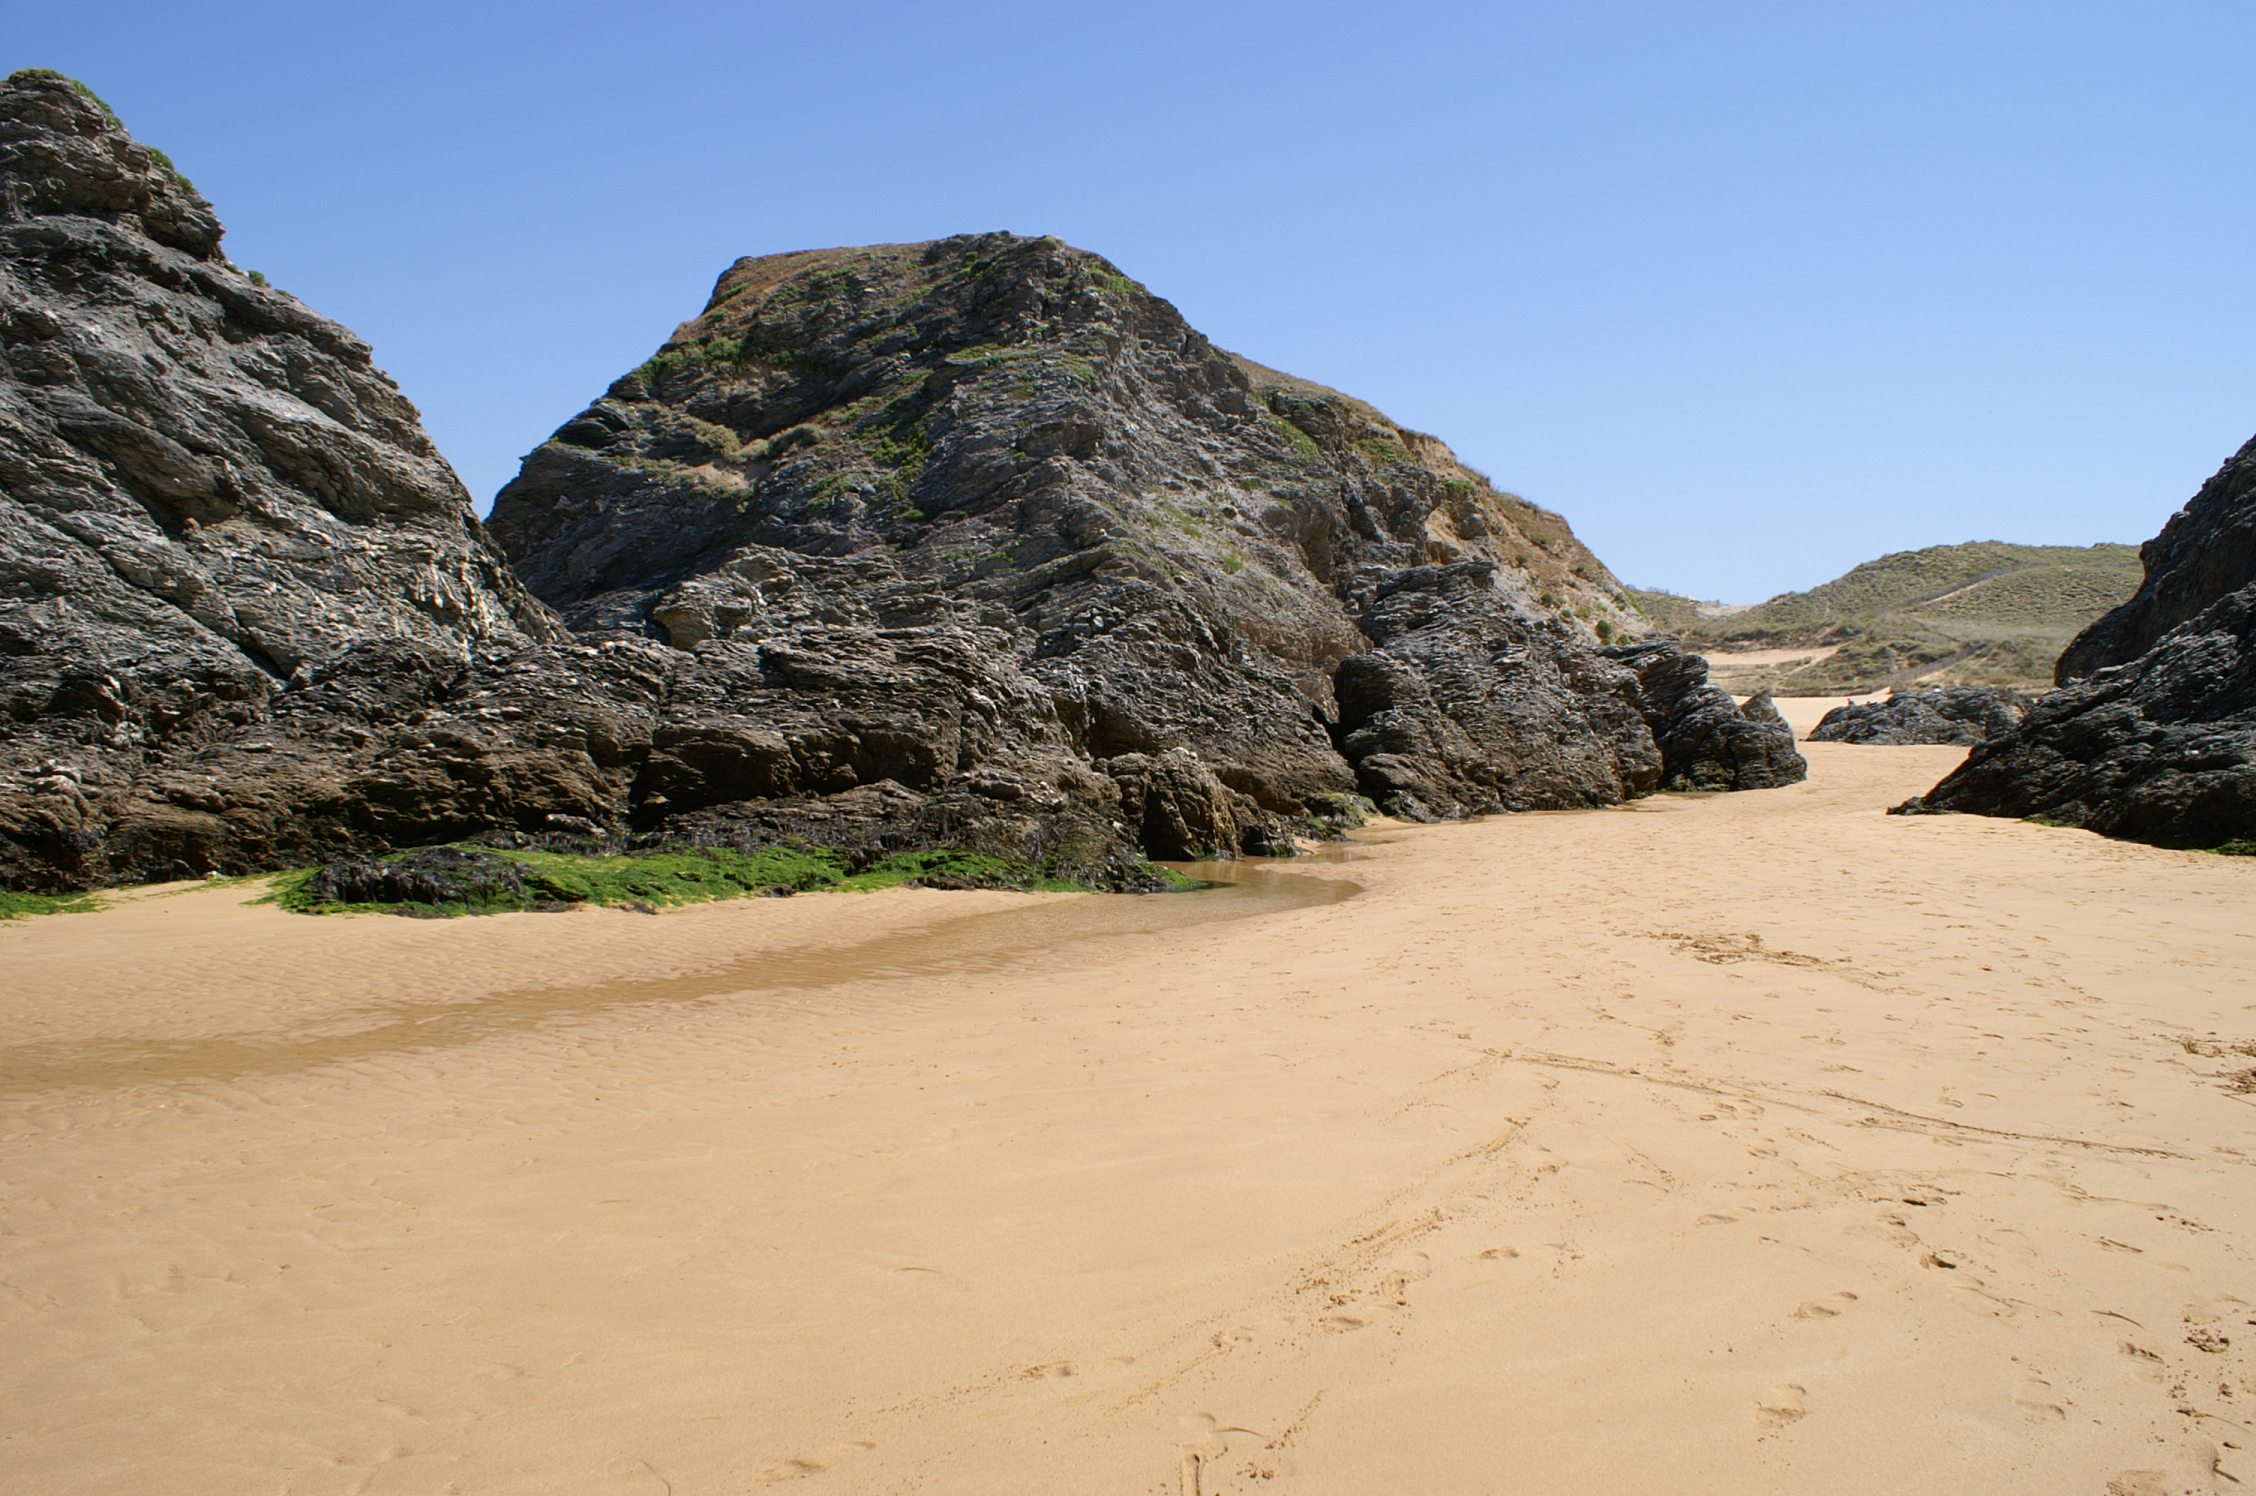
beach, landscape, sea, coast, sand, rock, mountain, lake, valley, france, plaza, soil, terrain, material, strand, plage, geology, badlands, plateau, playa, praia, spiaggia, wadi, brittany, bretagne, morbihan, belleile, rand, ranta, landform, str ndinni, natural environment, geographical feature, aeolian landform, mountainous landforms